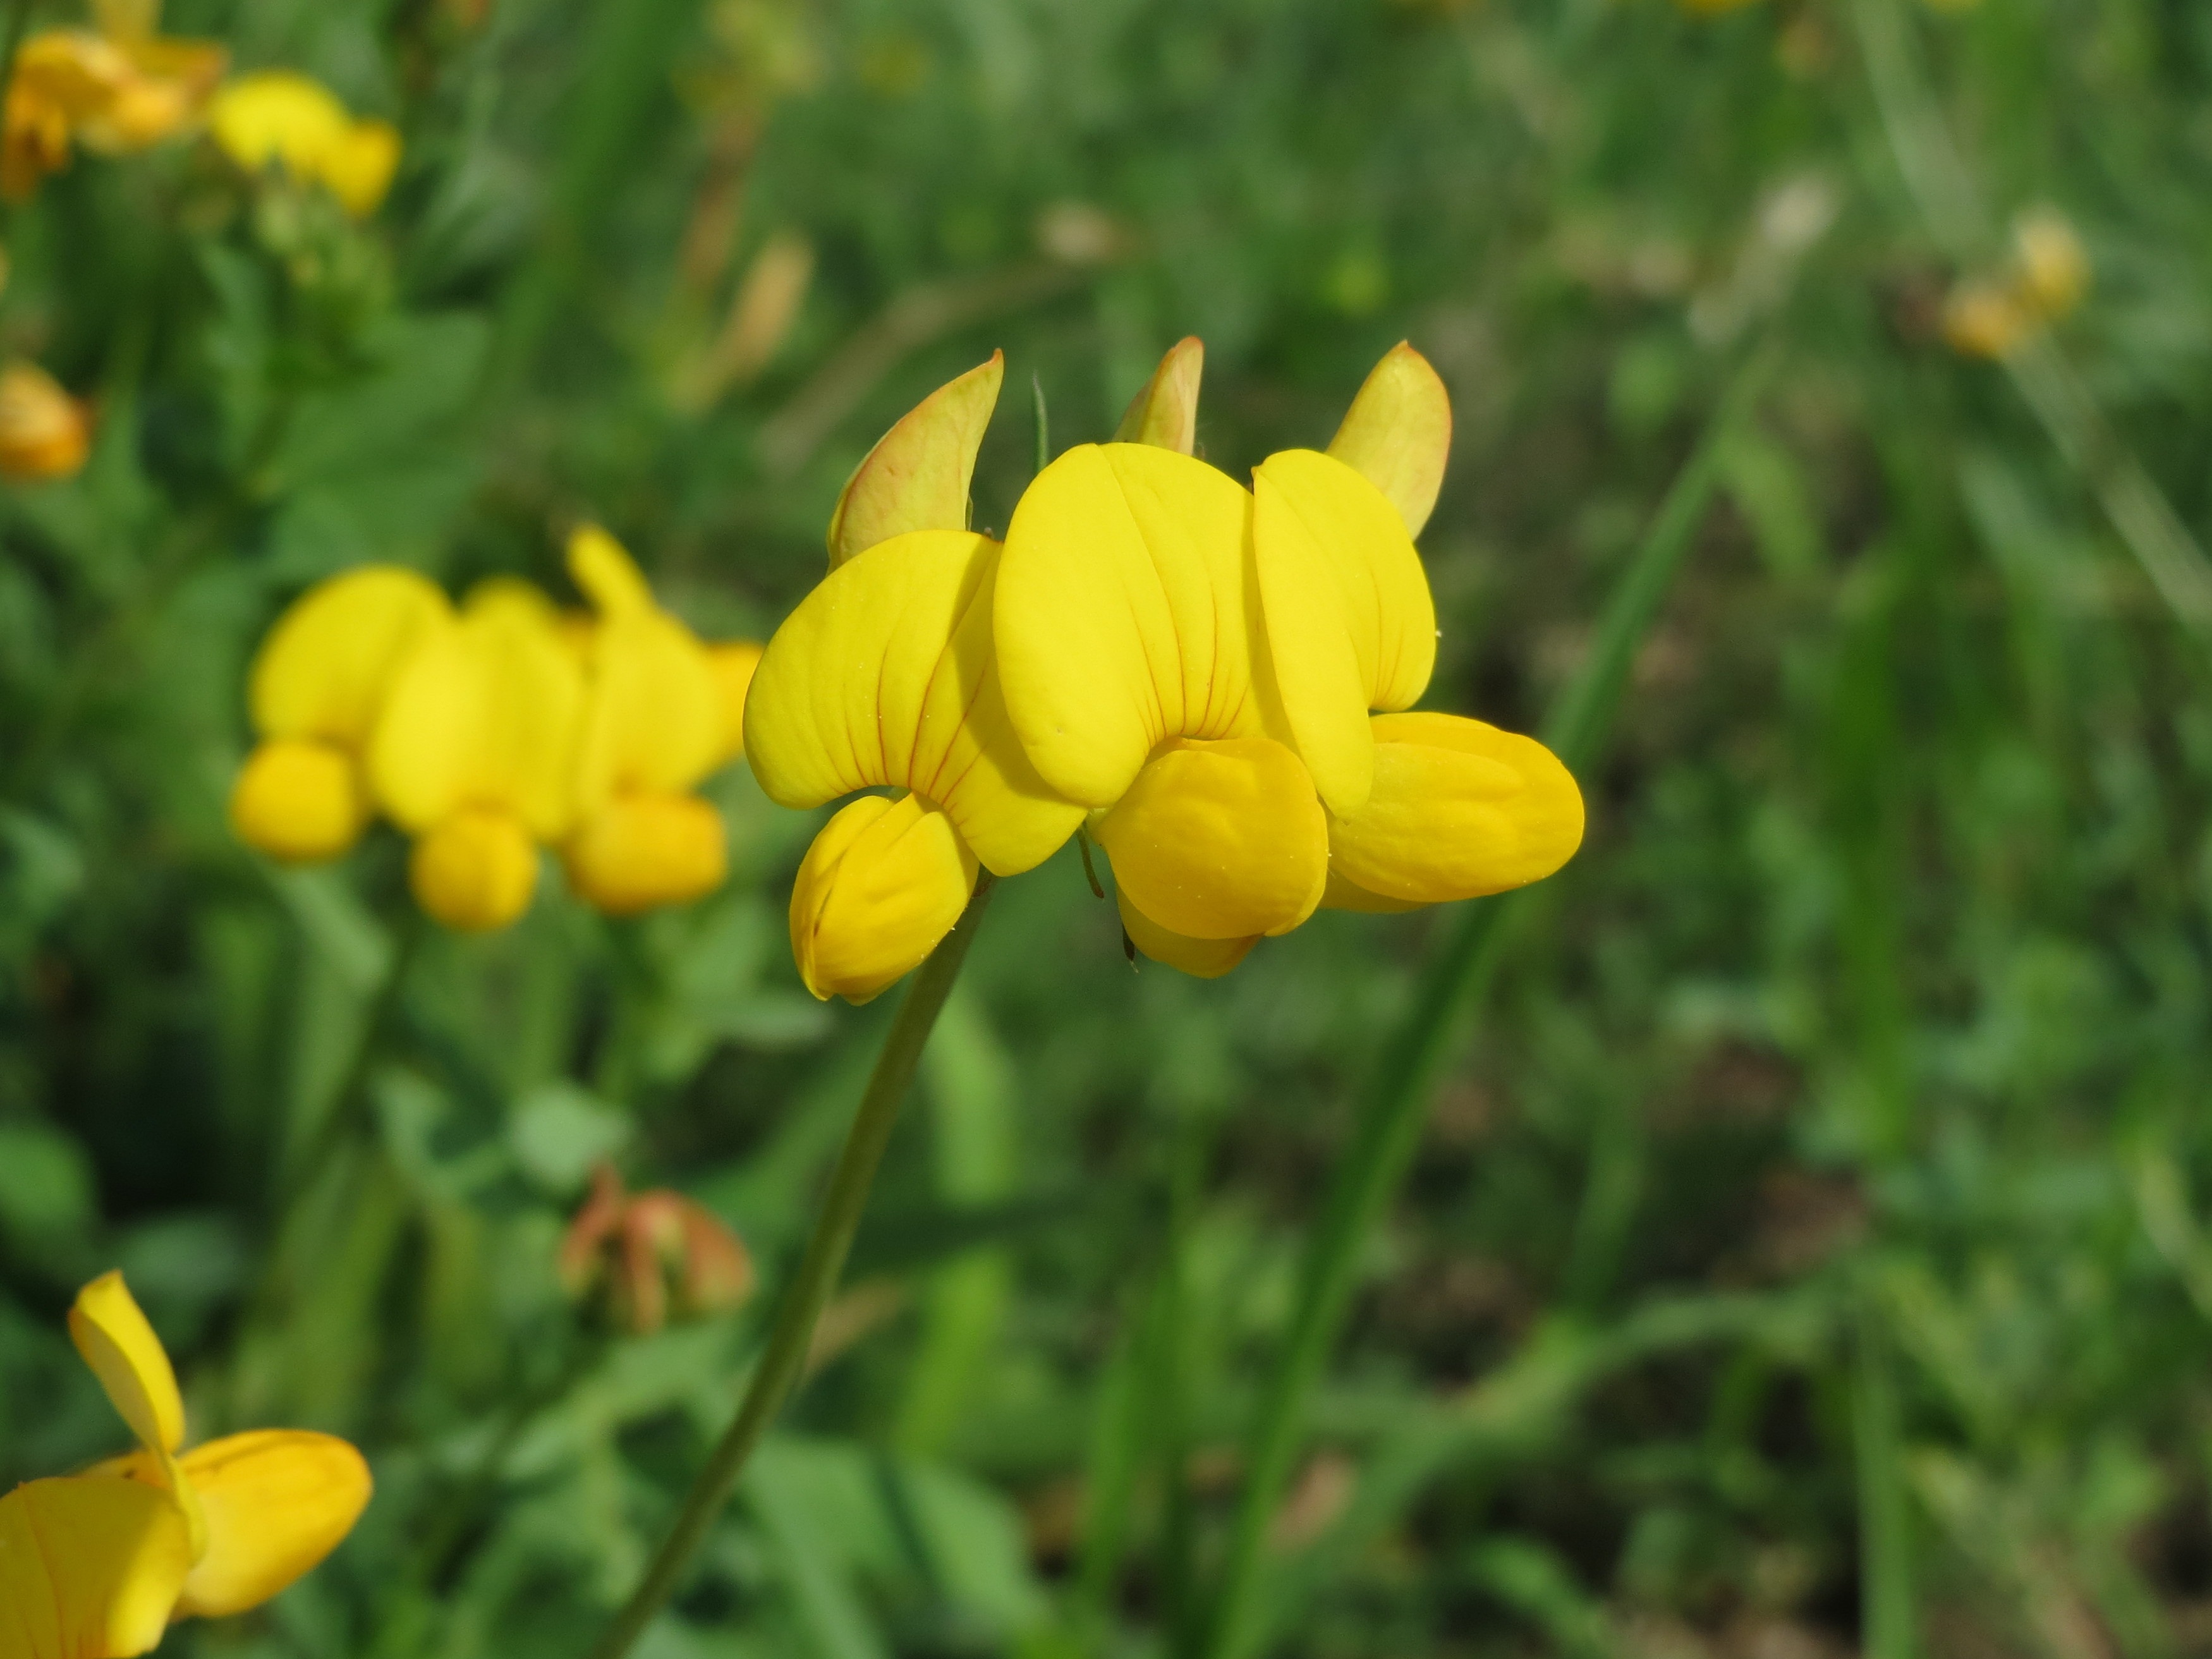
blossom, plant, meadow, prairie, flower, petal, macro, botany, yellow, flora, wildflower, macro photography, flowering plant, lotus corniculatus, common bird's foot trefoil, bird's foot trefoil, birdfoot deervetch, land plant, eggs and bacon